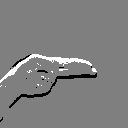
ASL letter: h